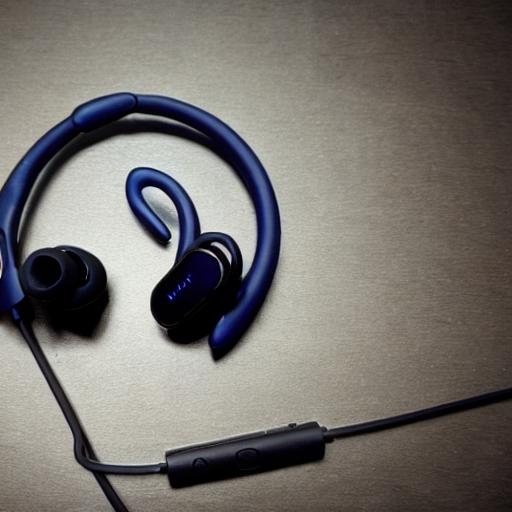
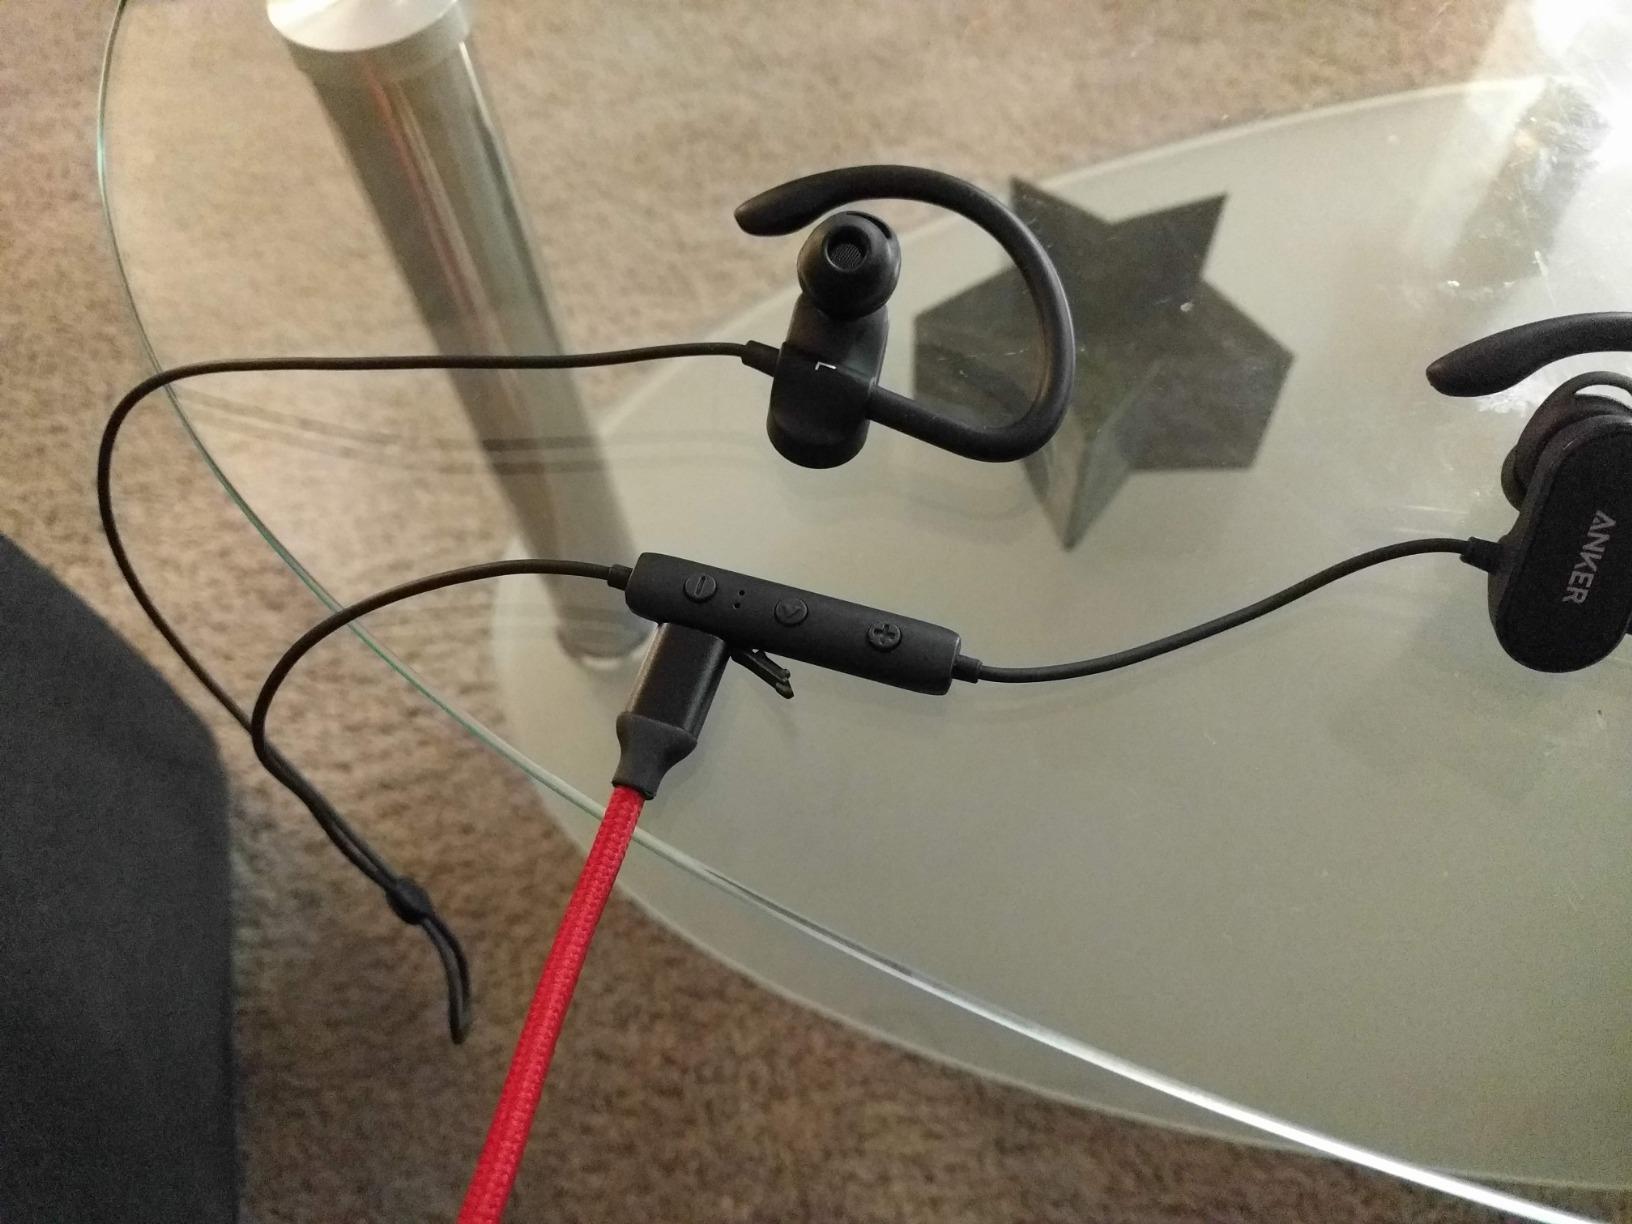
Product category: headphones
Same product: no